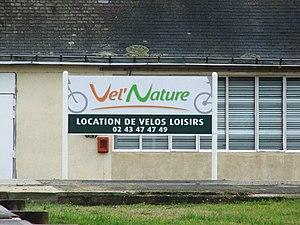
Station de prêt de vélos au Mans, le Vel'Nature.
Le Vel'Nature est un service de prêt de vélo, mis en place en 2007, dans la ville du Mans à l'initiative de Madiop DIOP, ancien Directeur du Centre Social des Quartiers Sud et de l'Union Mancelle des Centres Sociaux. Il vise notamment à la complémentarité ville-nature-insertion. L'idée du créateur de Velnature est de s'appuyer sur l'attrait pour le public pour l'Arche de la nature, espace naturel de 450 hectares à la sortie du Mans, pour mettre en place un service de location de vélos gérés par des jeunes et des adultes à la recherche d'emplois. Cette organisation du Vel'nature doit se faire conjointement à l'avancée du projet de Boulevard vert de la petite couronne du Mans. Ce dernier a pris beaucoup de retard depuis les débuts de l'aménagement, en 2004. Ce boulevard prévoyait un contournement complet de la petite couronne sur 72 kilomètres de voies uniquement dédiées aux cyclistes. En attendant, le mode doux doit se contenter de quelque 174 kilomètres de voies cyclables sur l'agglomération mancelle. Après le succès de la version loisir du dispositif Vel'Nature, la ville prévoit un élargissement du service en plusieurs points centraux de la ville.